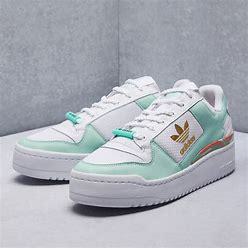
Brand: Adidas
Model: Forum Bold